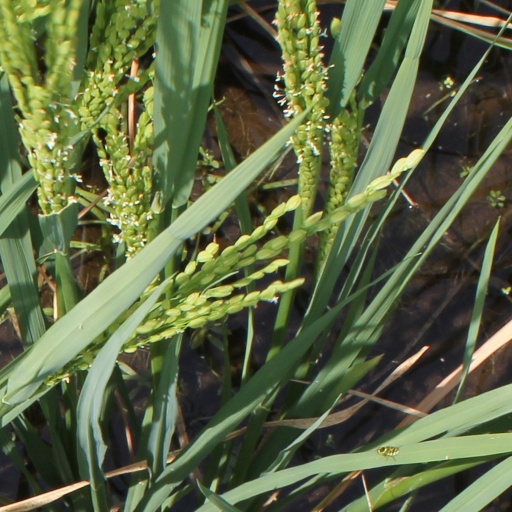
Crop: rice